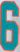
Number: 6